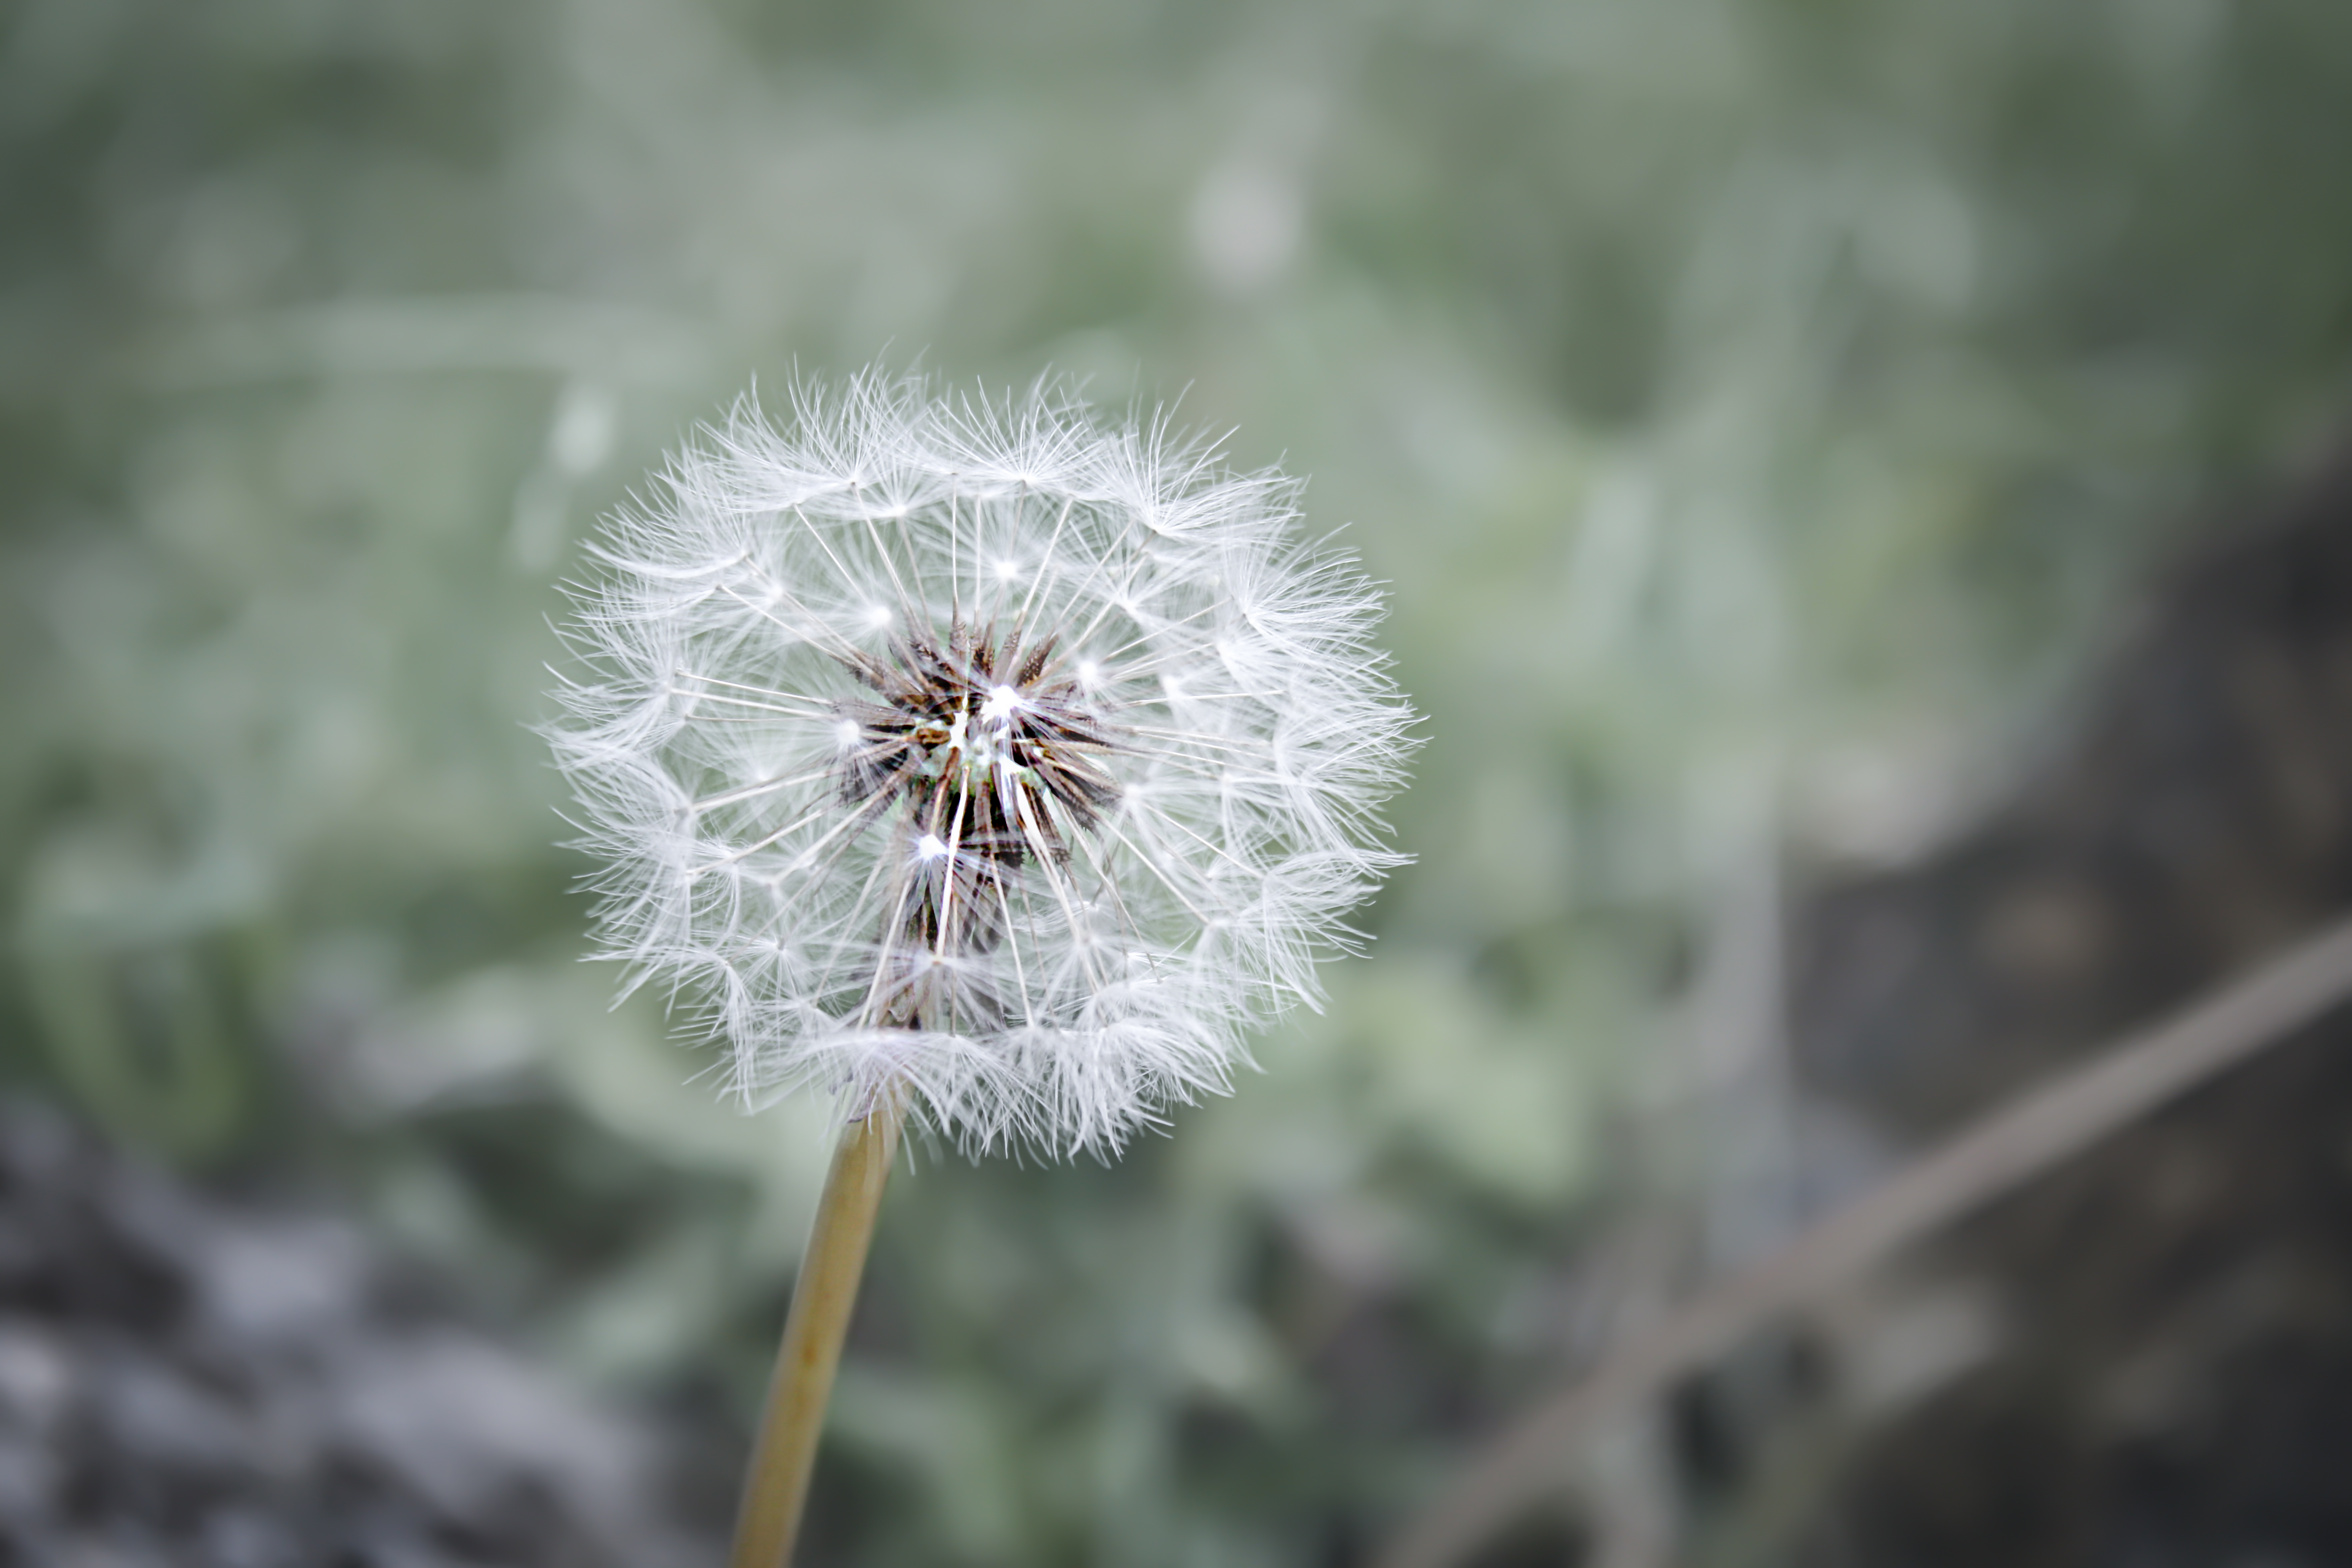
flower, dandelion, blooming, flora, garden, summer, nature, plant, natural landscape, terrestrial plant, grass, flowering plant, pollen, annual plant, macro photography, wildflower, plant stem, daisy family, winter, science, perennial plant, Pedicel, asterales, herb